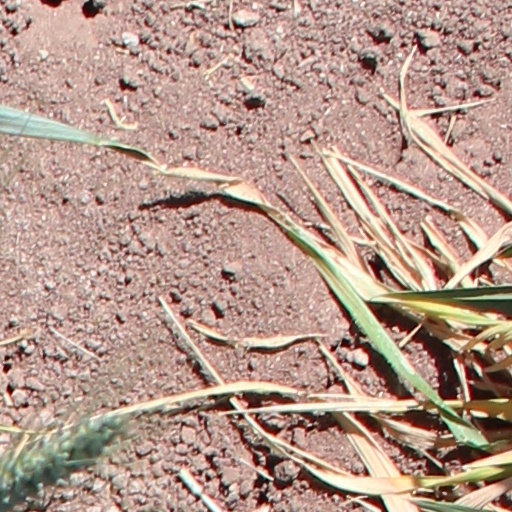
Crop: wheat